Western Derby

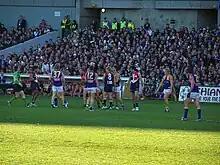
Shaun McManus's farewell game in Round 18, 2008, Western Derby Fremantle home game

The Round 3, 2007, match will be remembered as one of the most controversial and spiteful derbies ever played. Nearing three-quarter time, Fremantle's Des Headland was reported by umpire Stuart Wenn for striking and wrestling with West Coast's Adam Selwood, who made an inappropriate comment about a tattoo on Headland's arm, which depicted his then six-year-old daughter.